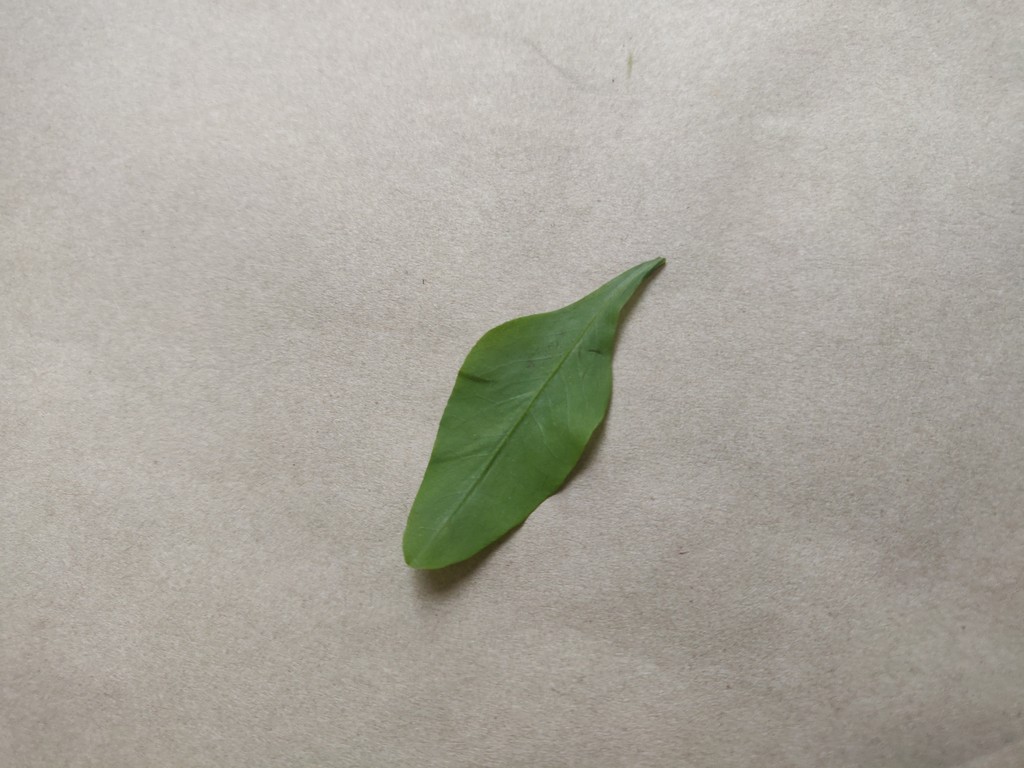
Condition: Healthy
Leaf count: single
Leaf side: front